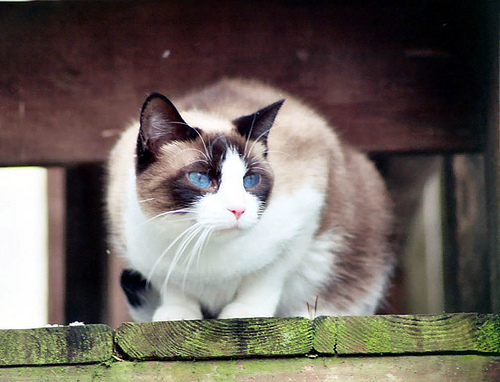
Animal: cat
Breed: ragdoll